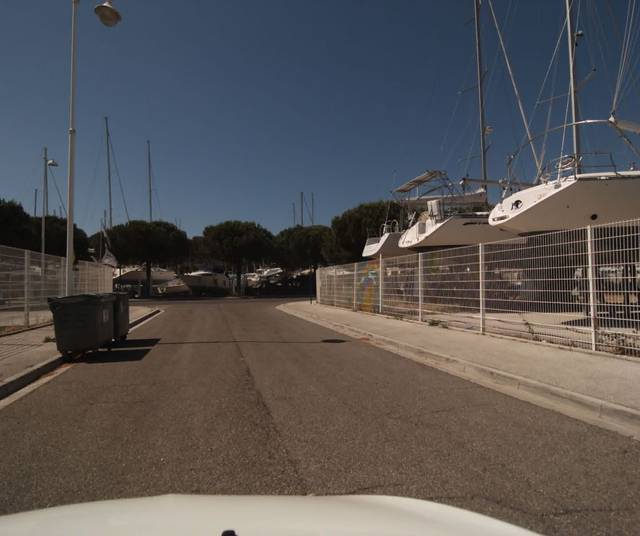
Region: France
Coordinates: 43.104, 5.901